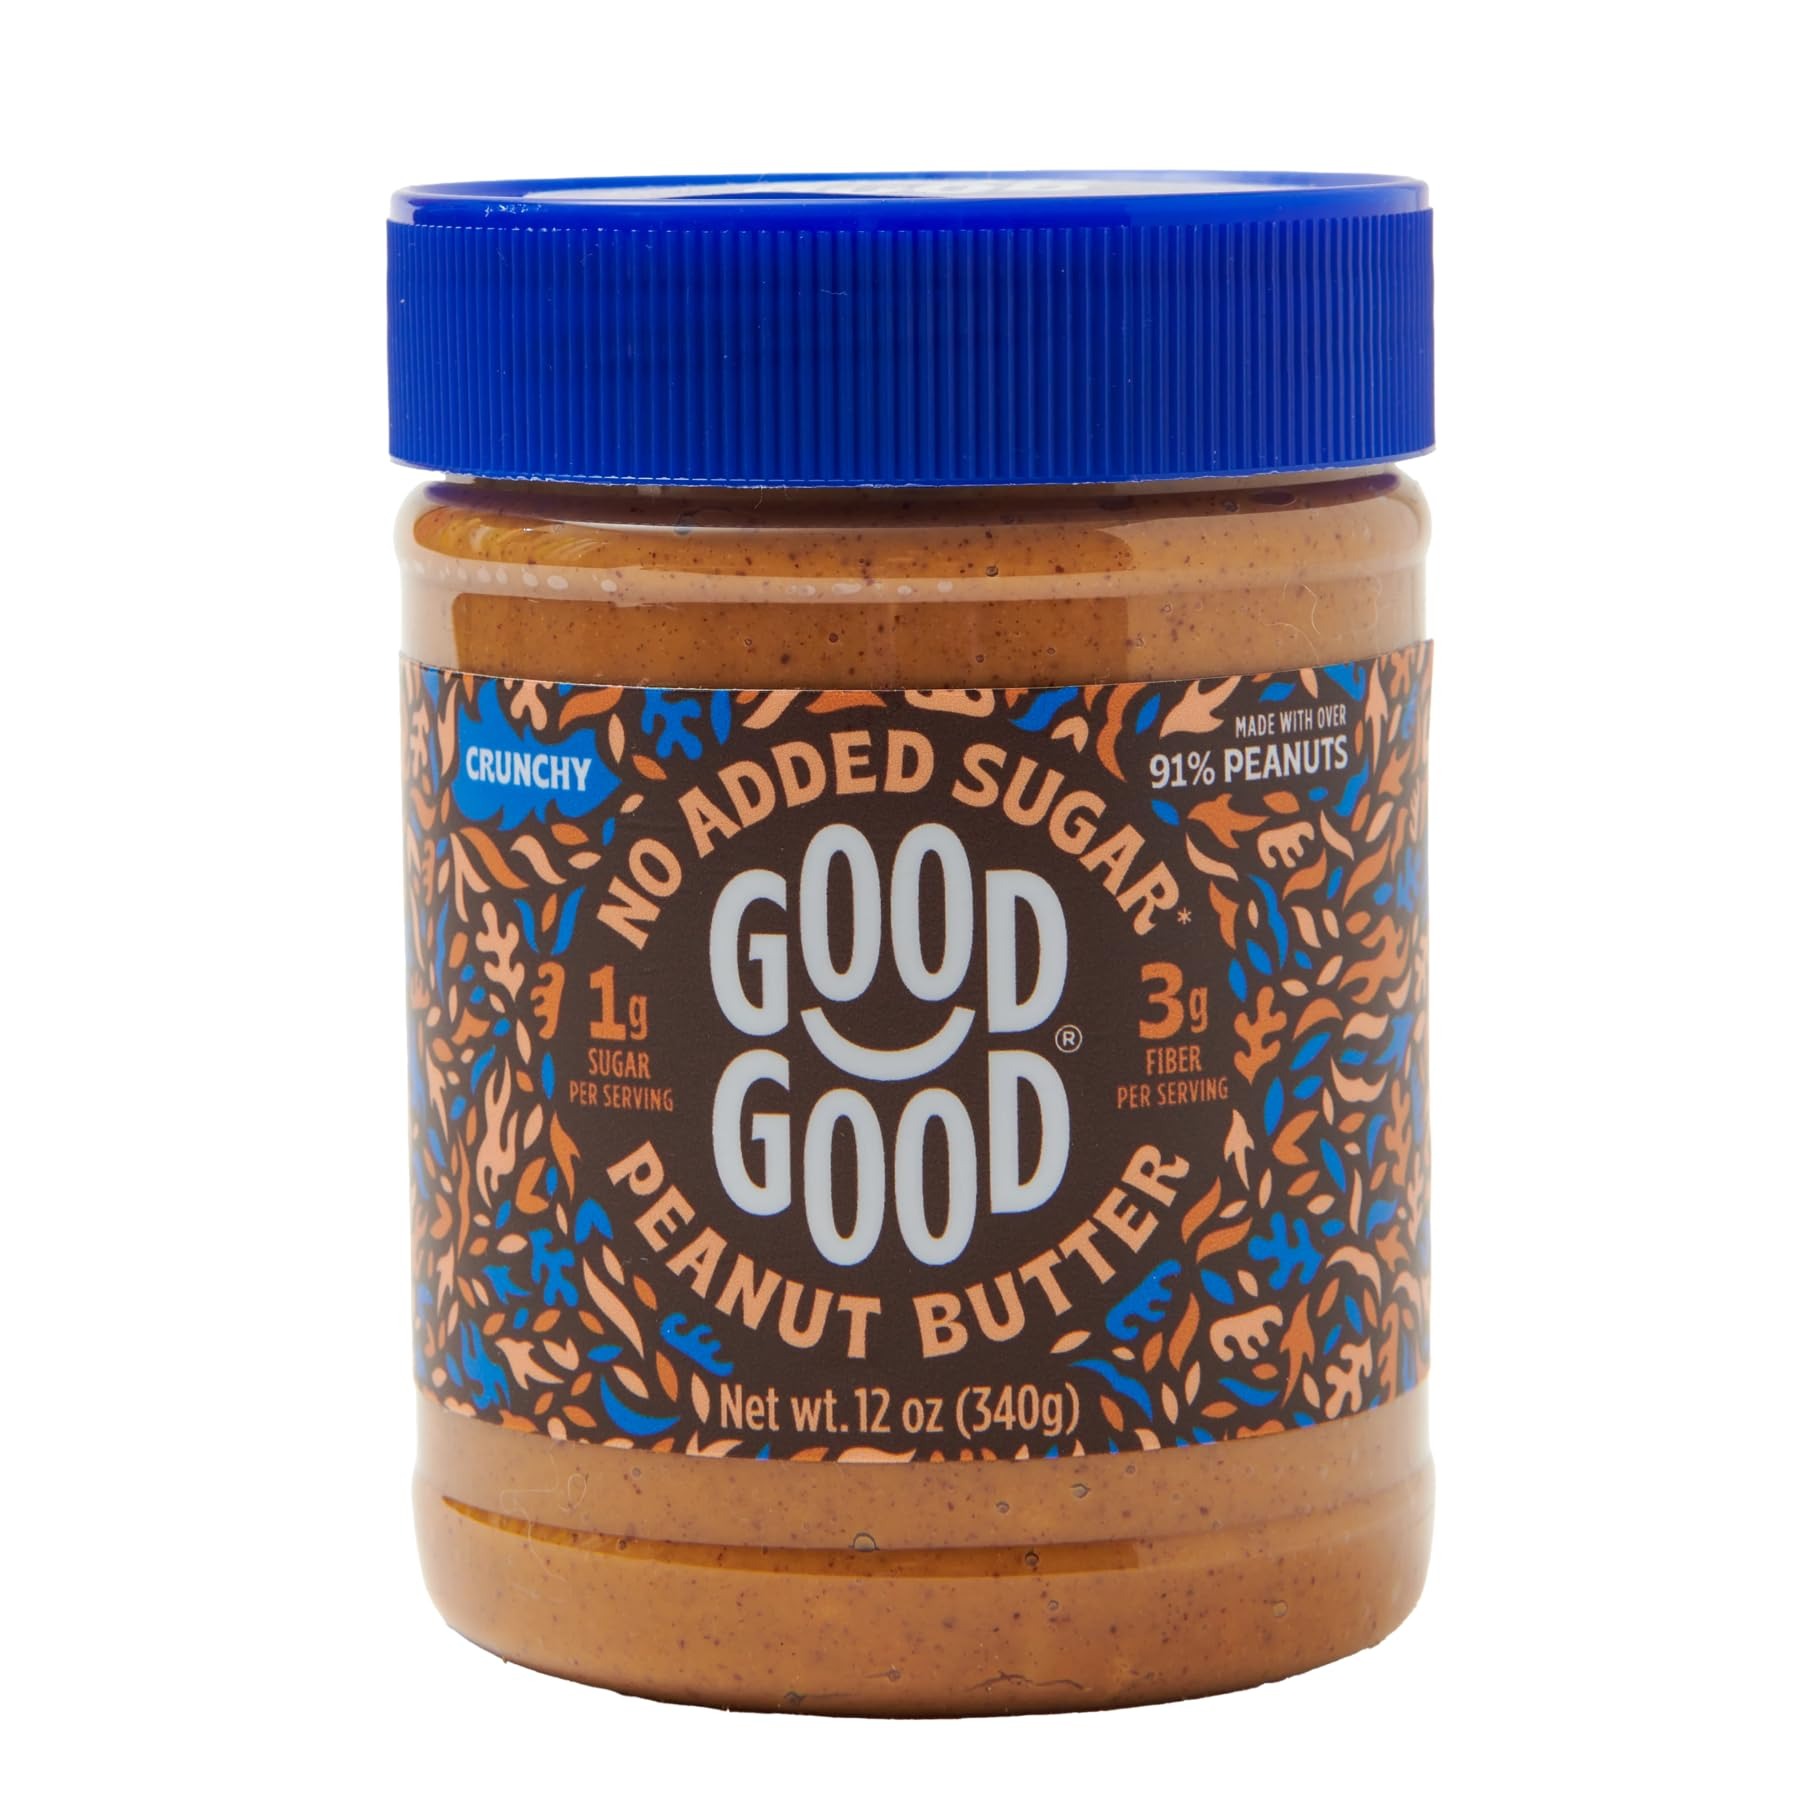
Item Name: GOOD GOOD Crunchy Peanut Butter Keto Friendly - Low Carb & No Added Sugars - Vegan - No Palm Oil or Preservatives - Non-GMO - 12 oz / 340g (Pack of 1)
Bullet Point 1: GAME CHANGING PEANUT BUTTER: Providing the rich essence of a true peanut butter by definition. Made with 91.2% carefully roasted peanuts and containing a whopping 84% of GOOD fats. Delivering a mouth-watering, rich nut butter preserves all the things we all love about peanut butter.
Bullet Point 2: DELICIOUS CRUNCHY PEANUT BUTTER: This healthy spread is great to be served at breakfast time or as a snack paired with porridge, toast, yogurt or put into a smoothie to keep you feeling energized throughout the day.
Bullet Point 3: HEALTHY FATS & SUGAR FREE: Perfect when wanting an extra crunch and thick texture at breakfast time. This peanut butter is great for when you are on your health kick. Acceptable for keto diets and diabetic friendly, with it being low carb and zero trans-free but still extremely delectable.
Bullet Point 4: VEGAN AND PALM OIL FREE: Enjoy this spread knowing it is a fantastic source of protein, made for those trying to make conscious efforts to cut down on sugary and fatty spreads whilst also being sustainable as it does not contain palm oil and is vegan friendly.
Bullet Point 5: GREAT FLAVOUR: Although this peanut butter focuses on an array of health benefits including its high protein and low sugar, this however does not taint the amazing flavour and texture that the product provides. Also available in Creamy.
Product Description: Non-GMO | Low Carb | Zero trans fat | A GOOD GOOD source of Protein and Healthy Fats
Value: 12.0
Unit: Ounce

Price: 9.99